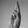
ASL letter: R